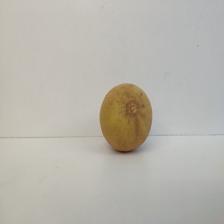
Size: Medium